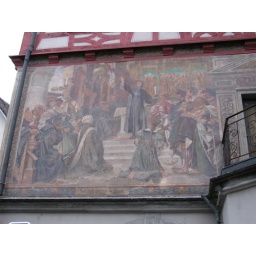
Stein am Rhein, near lake house